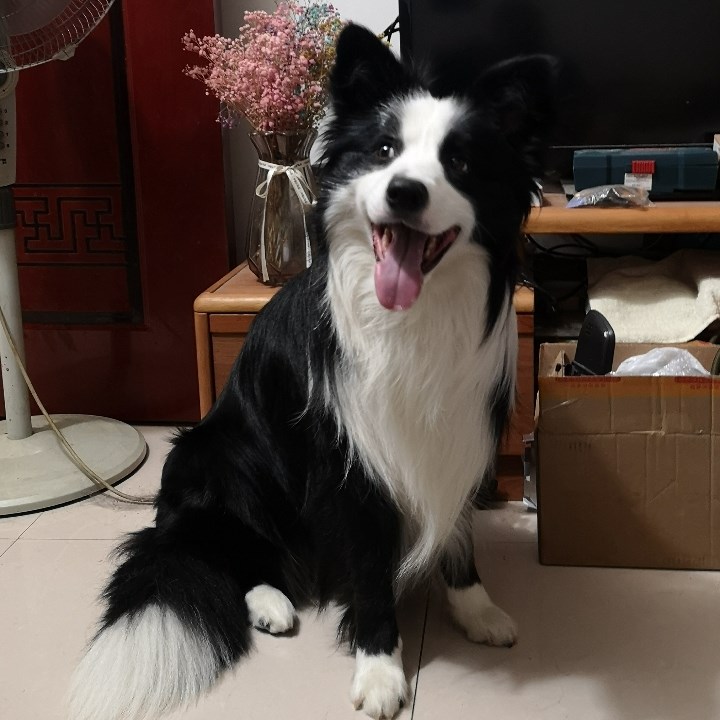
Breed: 2594-n000109-Border_collie